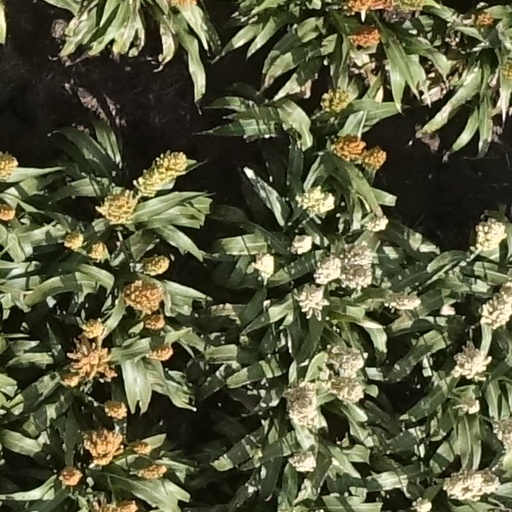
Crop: sorghum